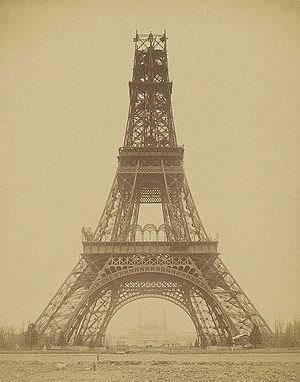
Louis-Émile Durandelle, né à Verdun le 14 février 1839 et mort à Bois-Colombes le 12 mars 1917, est un photographe français.